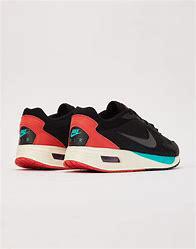
Brand: Nike
Model: Air Max Solo